Leslie Howard

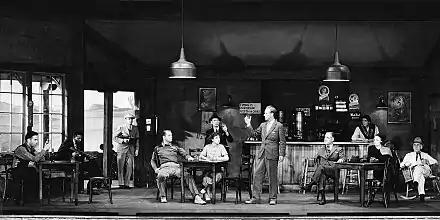
Humphrey Bogart (left) and Leslie Howard (standing center) in the Broadway stage production of "The Petrified Forest" (1935)

Howard began his professional acting career in regional tours of the comedy plays "Peg o' My Heart" and "Charley's Aunt" in 1916–17 and on the London stage in 1917, but had his greatest theatrical success in the United States in Broadway theatre, in plays such as "Aren't We All?" (1923), "Outward Bound" (1924) and "The Green Hat" (1925).